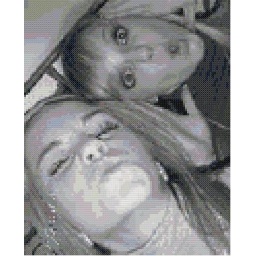
My weirdo girls in cross stitch